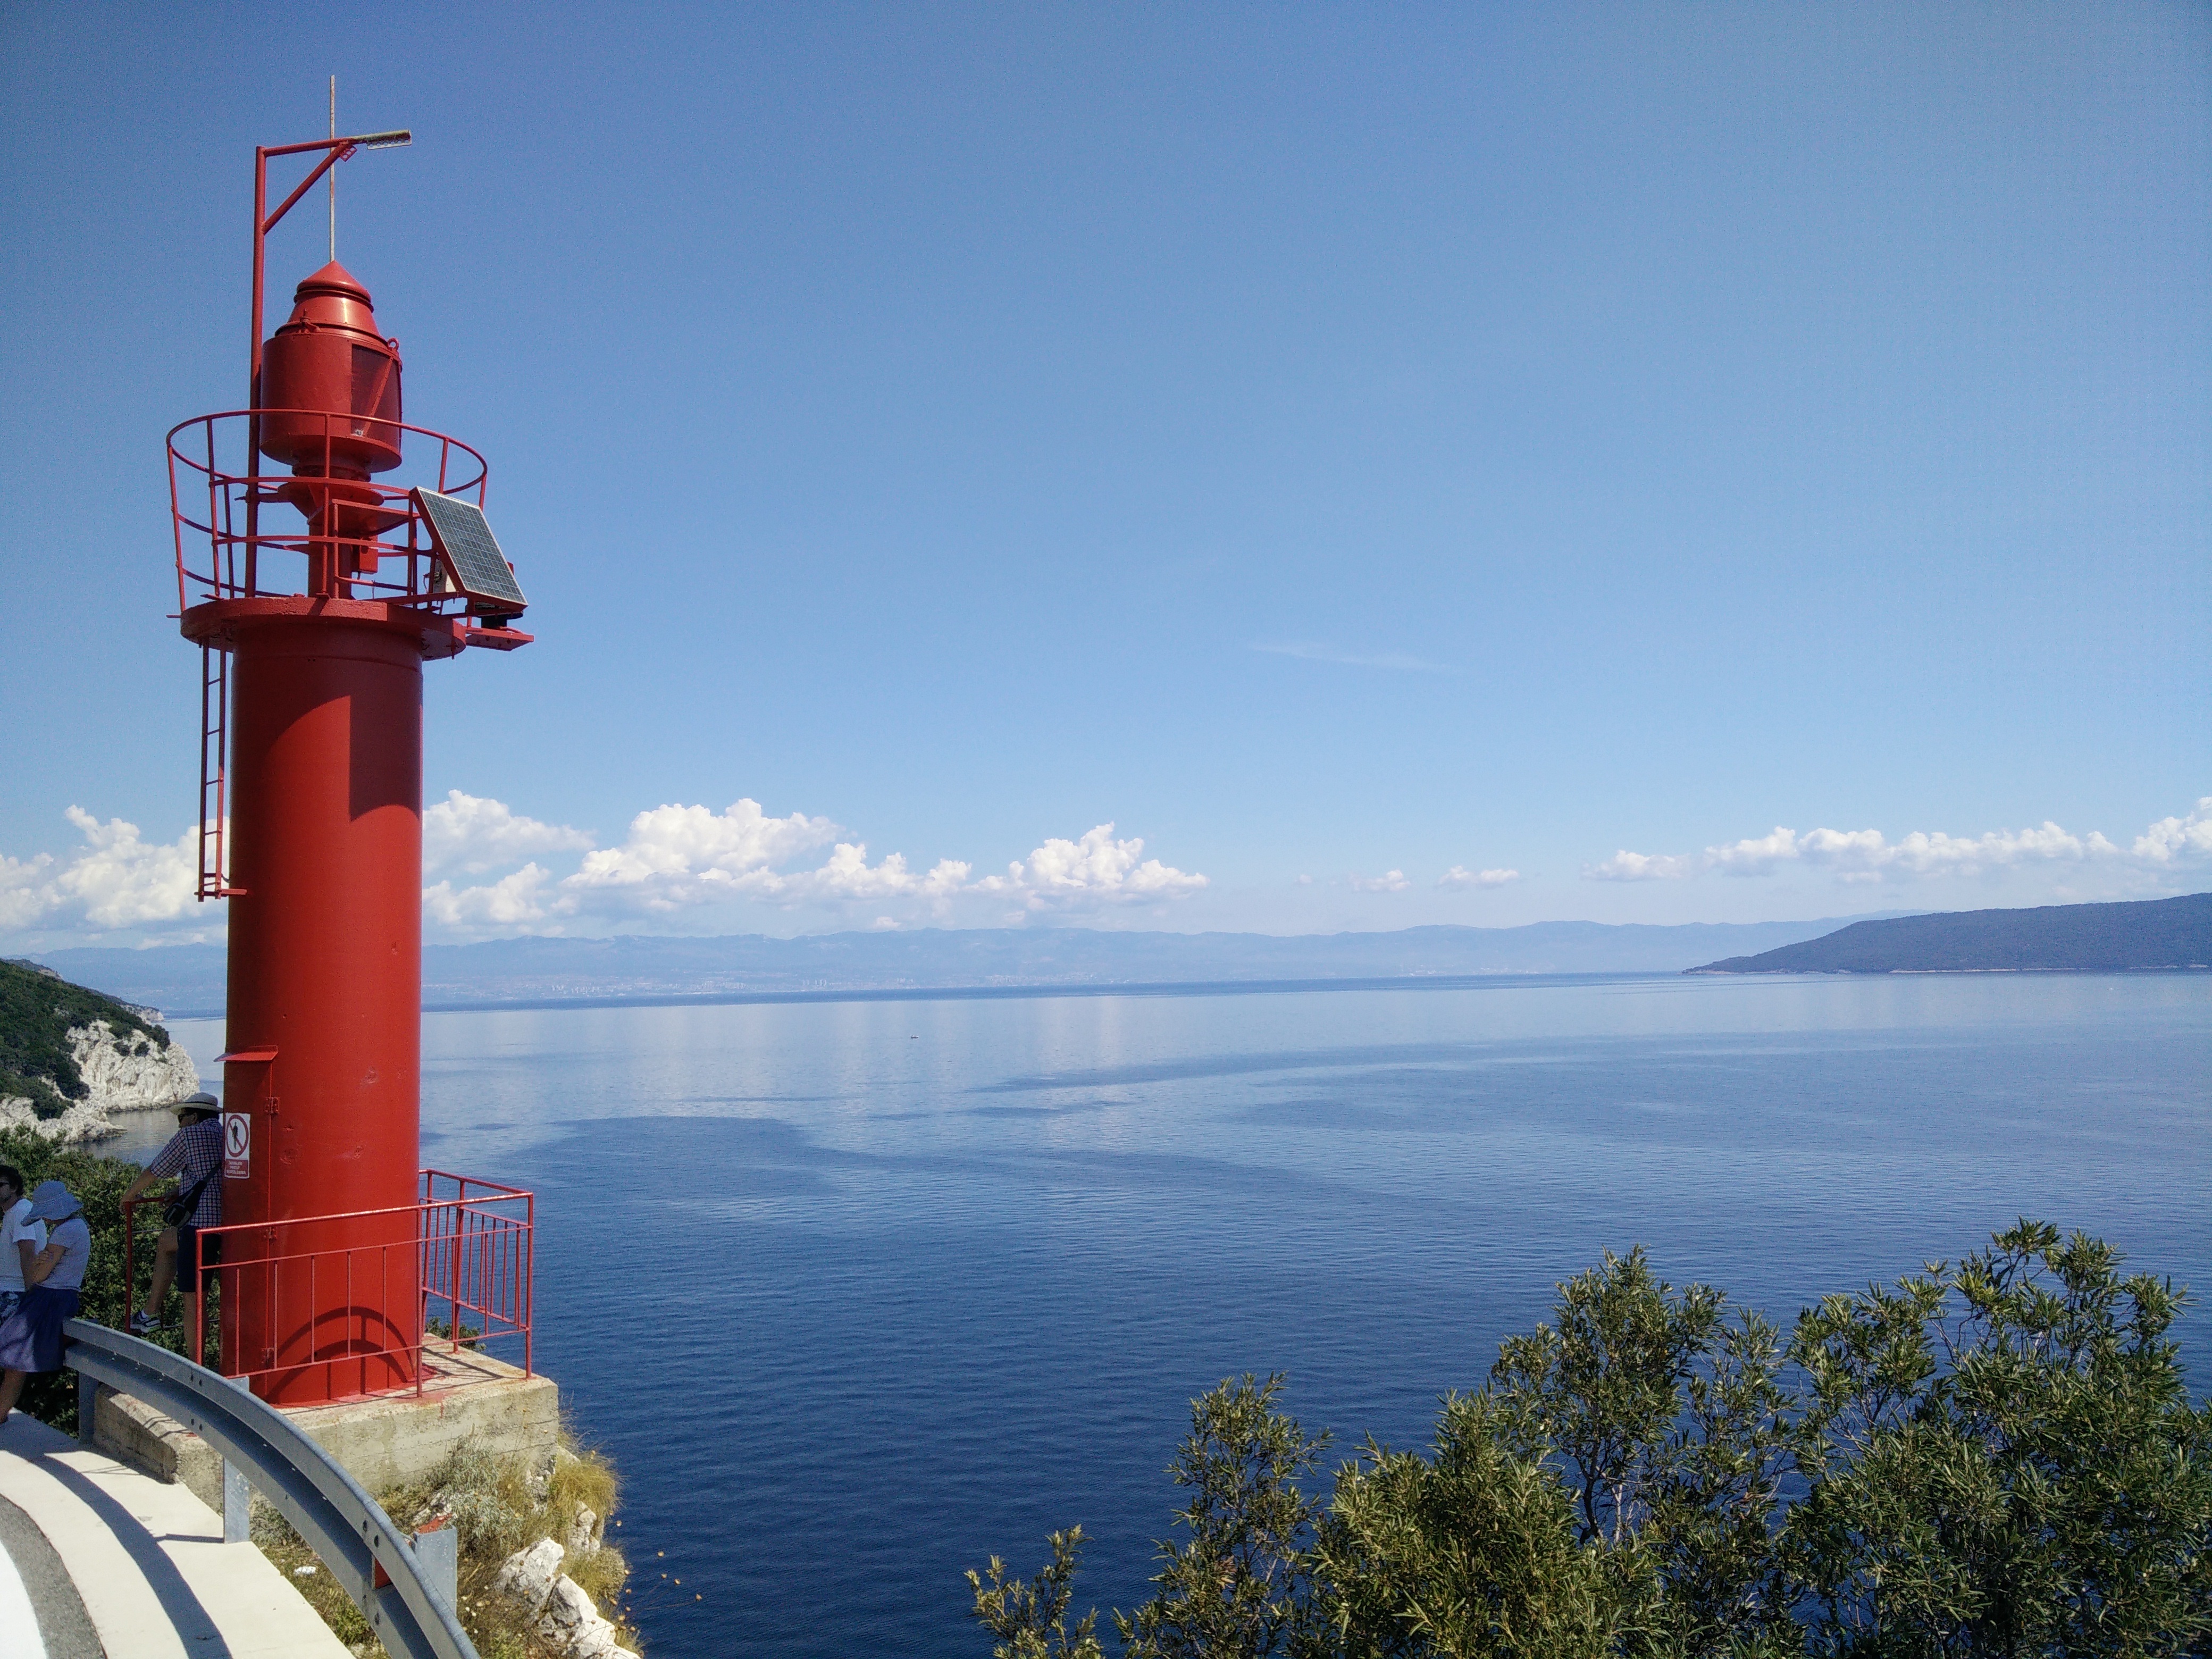
sea, coast, water, lighthouse, vehicle, tower, bay, blue, croatia